Fairholme College

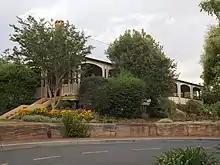
Cameron Homestead, 2014

In March 1978, the name of the College was changed from "Presbyterian Girls' College, Fairholme, Toowoomba" to "Fairholme College, a College of the Presbyterian Church of Queensland". It had however been known as Fairholme since its inception.